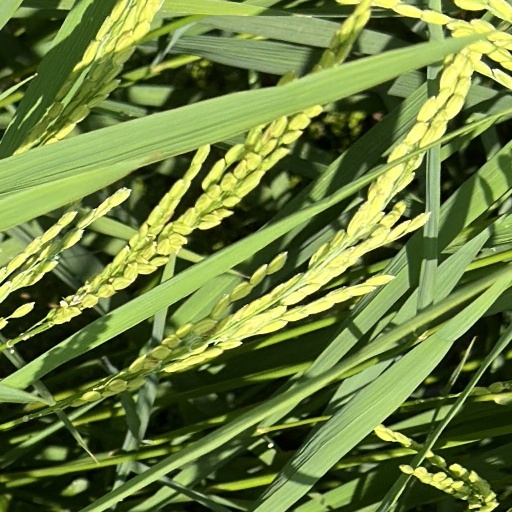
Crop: rice